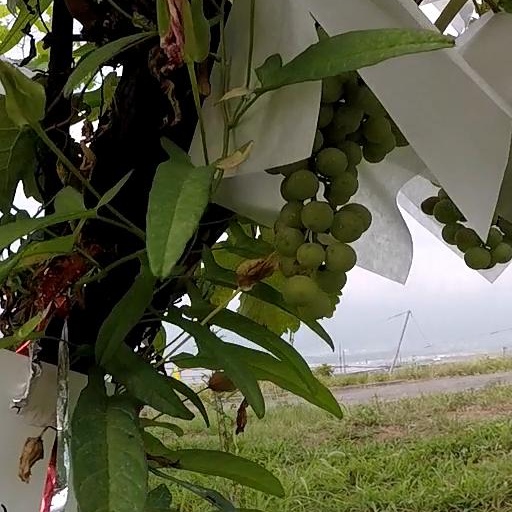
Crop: grape